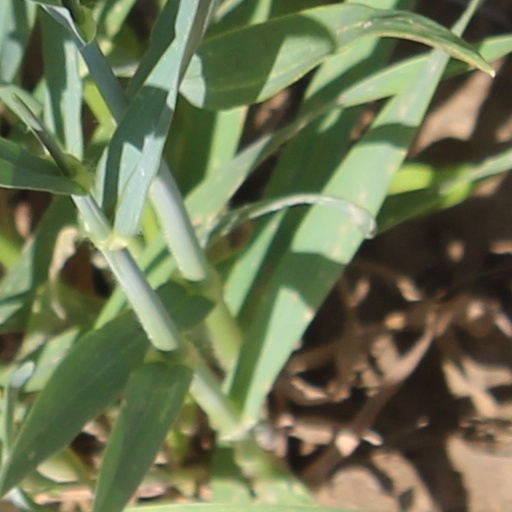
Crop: wheat